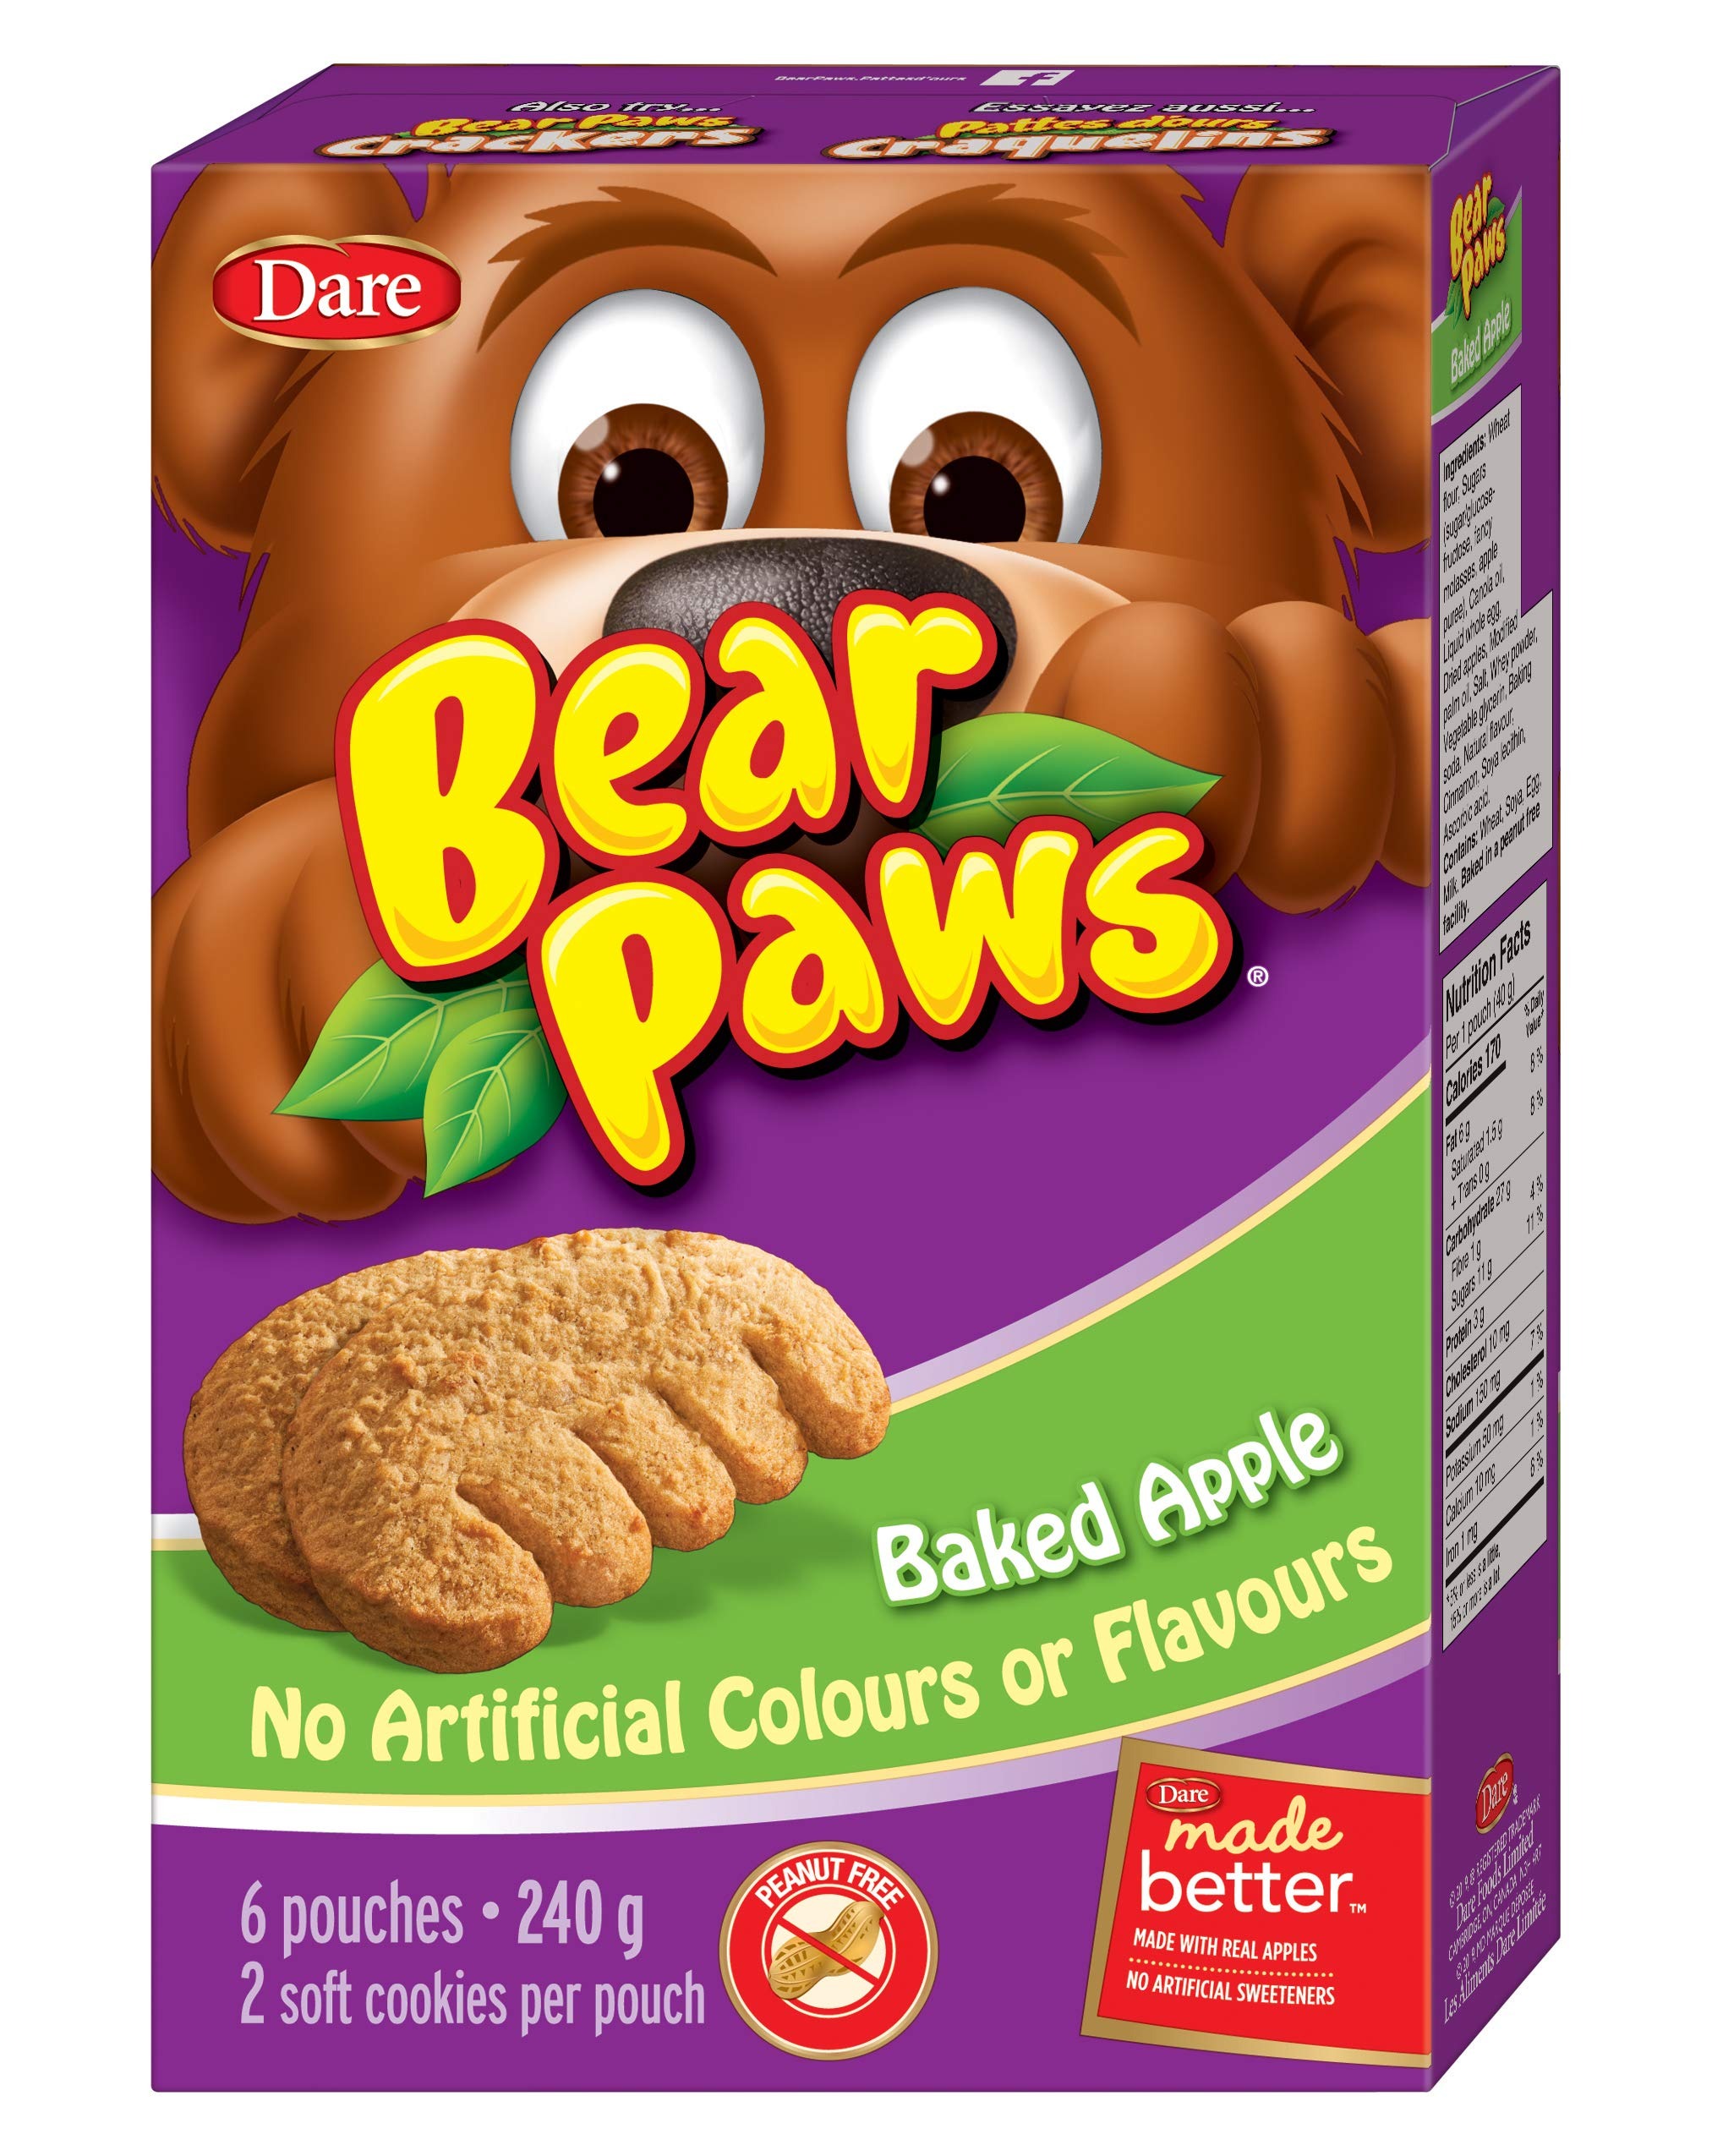
Item Name: Dare Bear Paws Baked Apple Soft Cookies 270g - Peanut Free {Peanut Free}
Bullet Point 1: 3 g of protein
Bullet Point 2: No artificial colours or flavours
Bullet Point 3: No trans fat
Bullet Point 4: Peanut free
Bullet Point 5: Imported from Canada
Product Description: Devour the taste that everyone loves! These moist and chewy Bear Paws are bursting with real apple for a taste that always pleases. 3 g of protein. No artificial colours or flavours. No trans fat. Peanut free. Imported from Canada
Value: 9.52
Unit: Ounce

Price: 19.99